Worst Case Scenario (cancelled film)

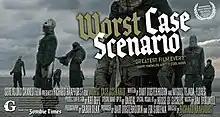
Theatrical poster

Worst Case Scenario is a cancelled comedy horror film that was to be directed in 2009 by Dutch director Richard Raaphorst. It was never completed.